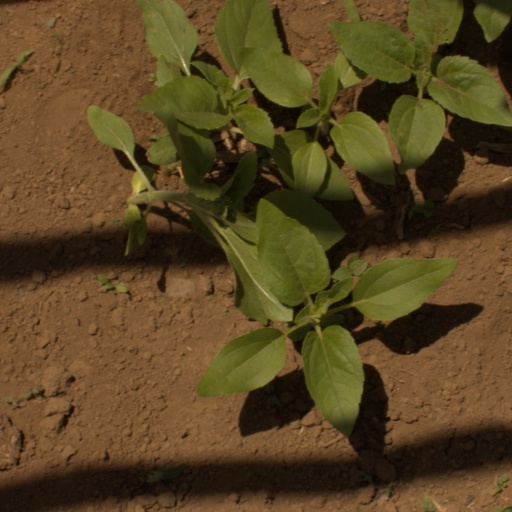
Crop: Jerusalem artichoke